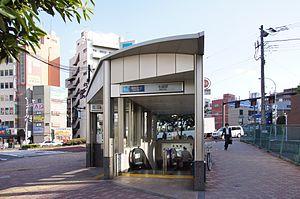
Kiba est une station du métro de Tokyo sur la ligne Tōzai dans l'arrondissement de Kōtō à Tokyo. Elle est exploitée par le Tokyo Metro.